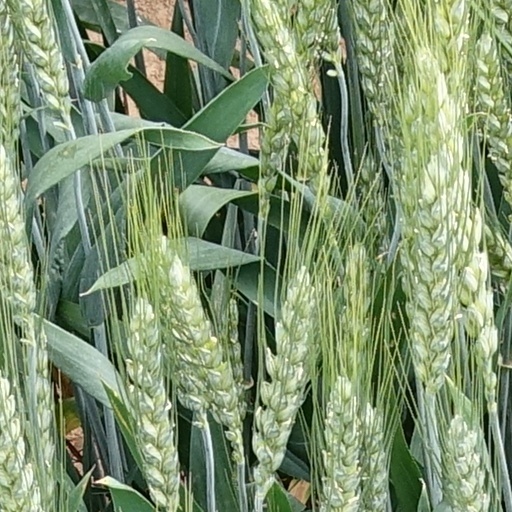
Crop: wheat